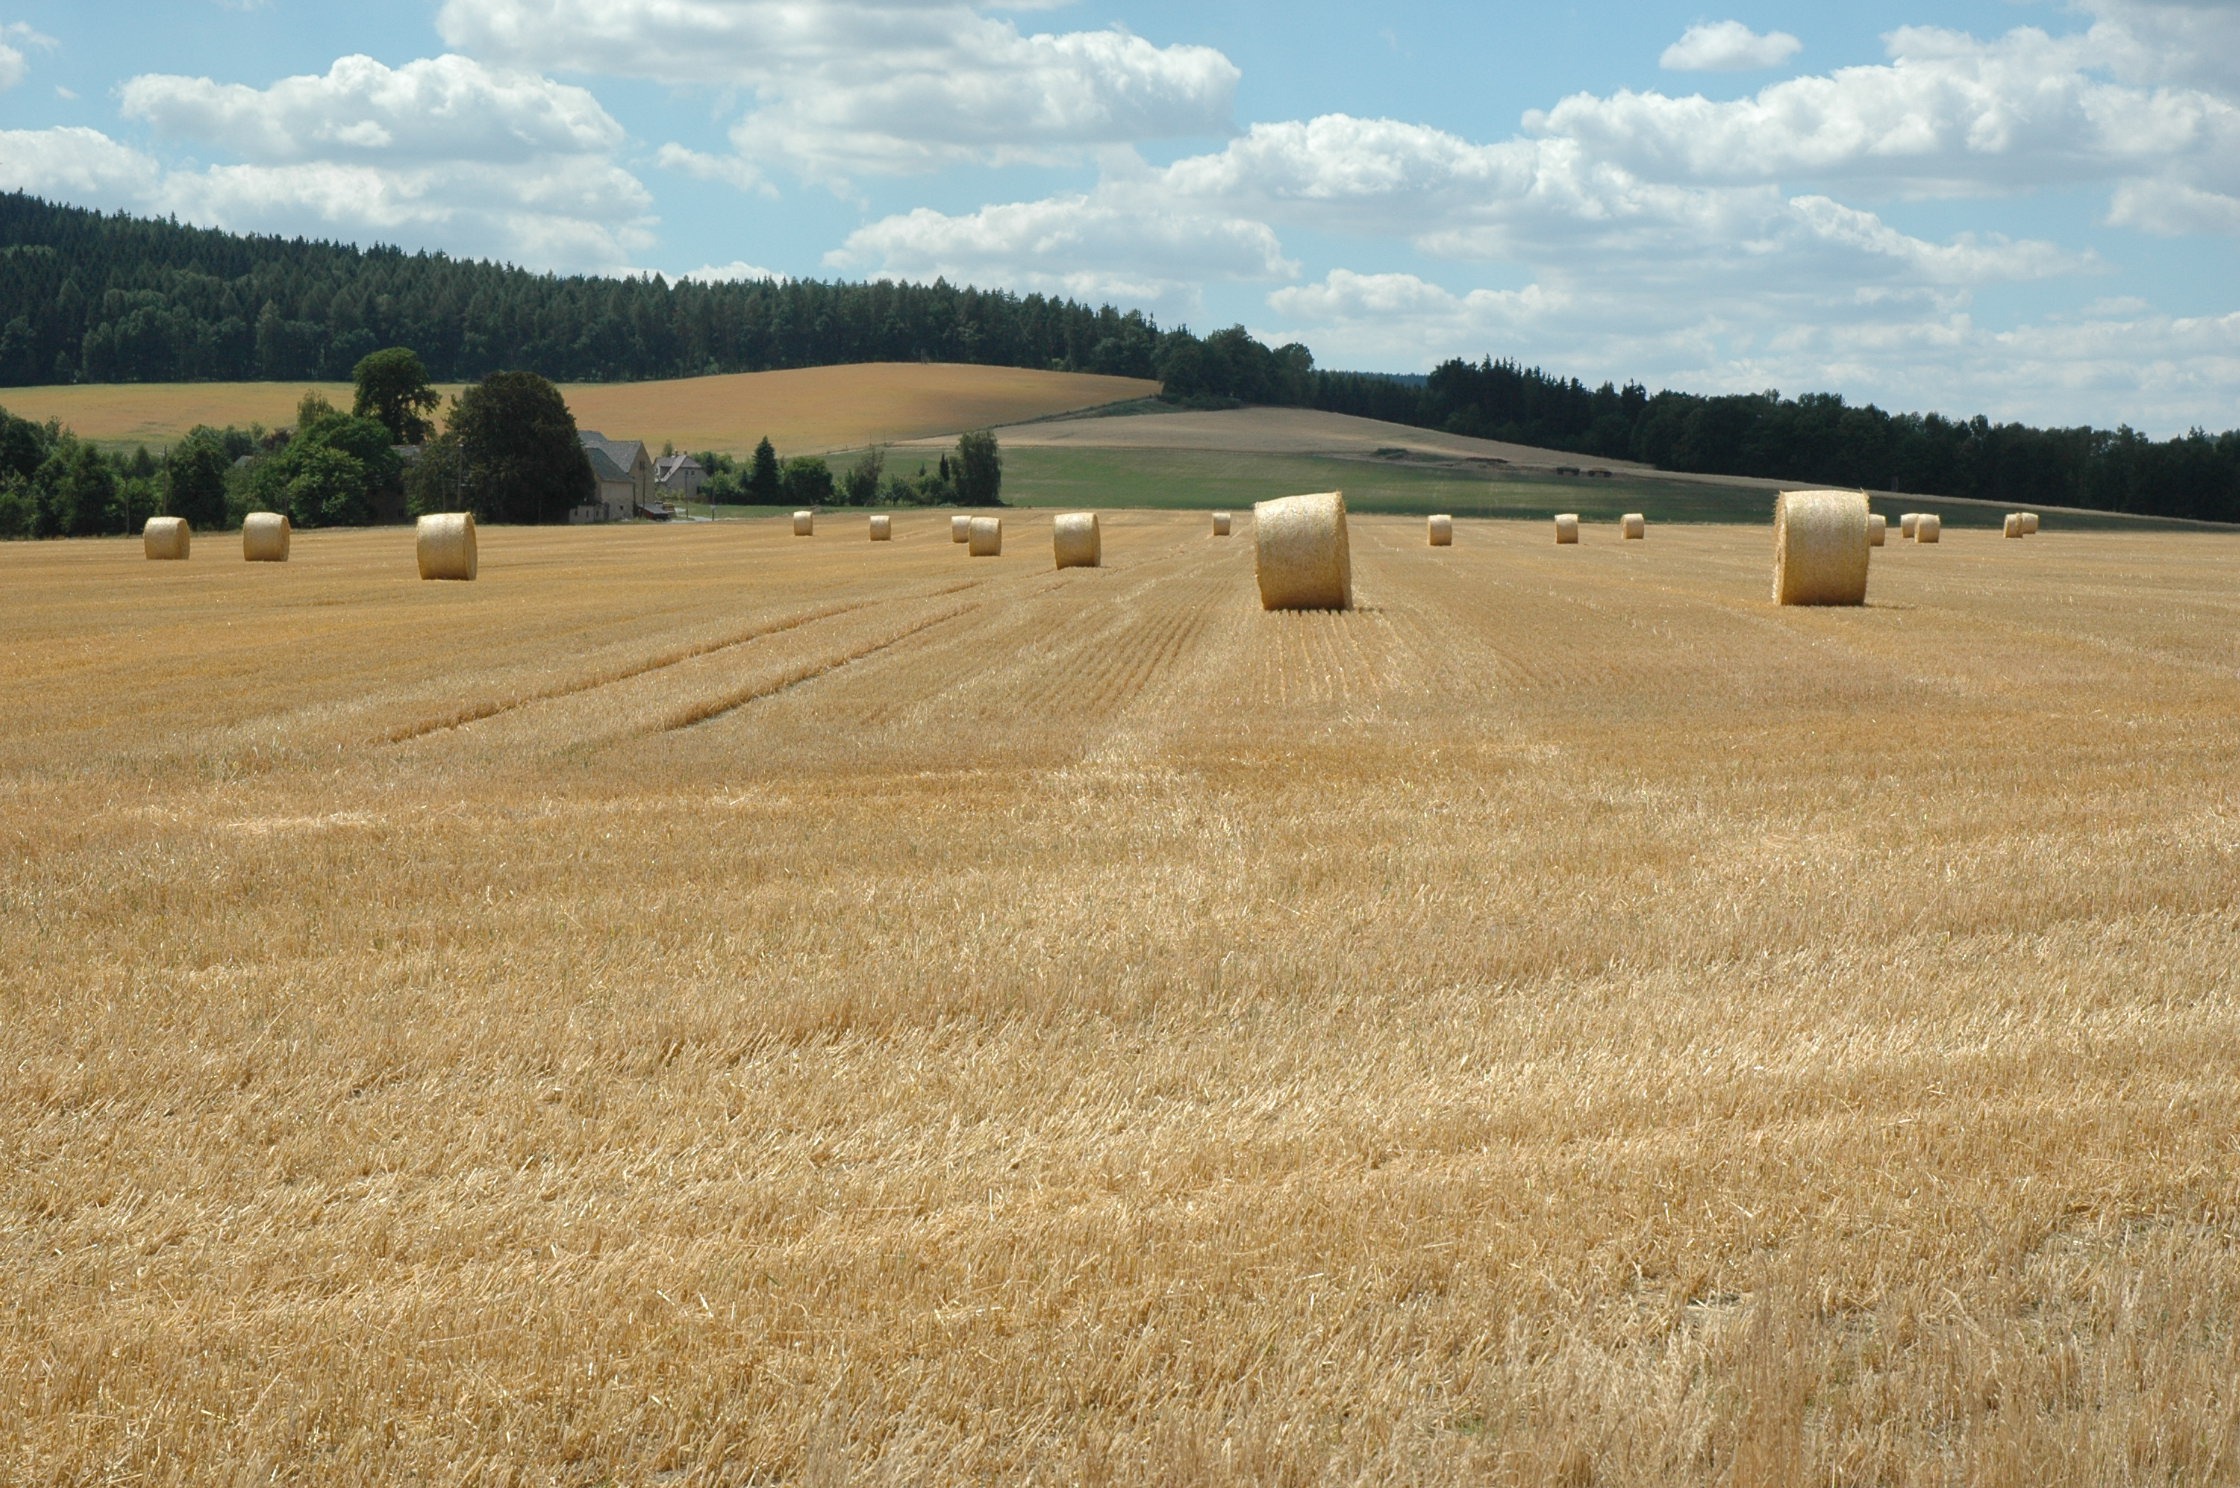
landscape, plant, bale, field, farm, wheat, prairie, summer, food, harvest, crop, soil, agriculture, plain, grassland, straw, cereals, ecosystem, steppe, straw bales, rural area, flowering plant, straw role, harvest time, straw harvest, grass family, land plant